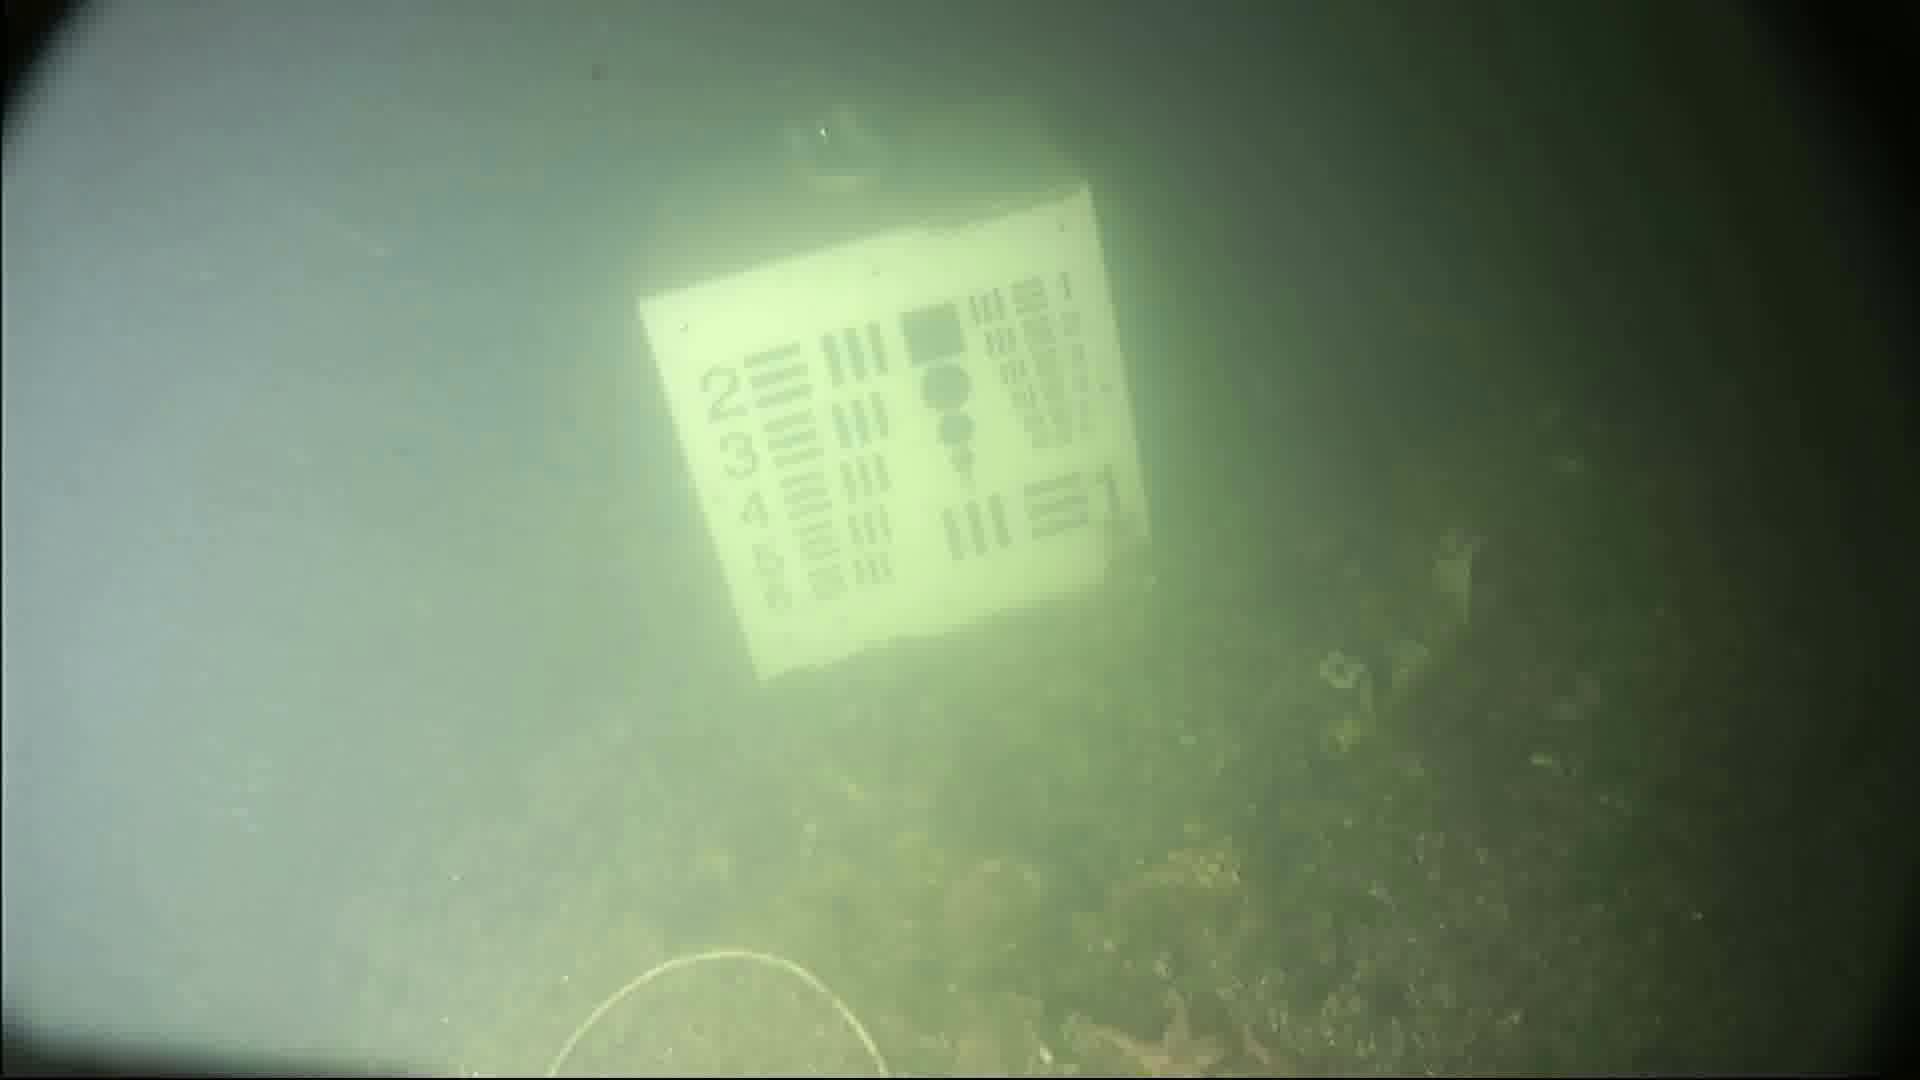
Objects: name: starfish